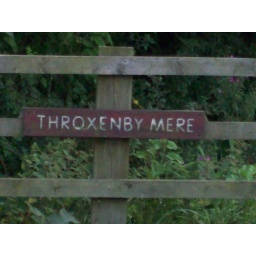
sign on the fence in the carpark